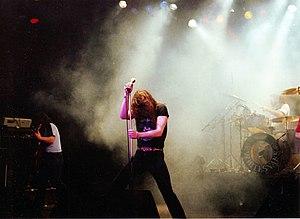
Whitesnake est un groupe de hard rock britannique, originaire de Middlesbrough, dans le Yorkshire. Le groupe est formé en 1977 par le chanteur David Coverdale, ex-Deep Purple, et a d'abord connu le succès en Europe et au Japon avant de remporter un succès commercial retentissant aux États-Unis au milieu des années 1980.